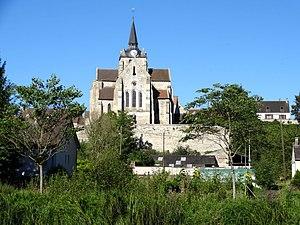
Église Saint-Martin de Mareuil-sur-Ourcq - voir titre.
L'église Saint-Martin est une église catholique paroissiale située à Mareuil-sur-Ourcq, dans l'Oise. C'est un édifice très homogène de style gothique, qui a été bati sous trois campagnes de construction rapprochées au cours de la première moitié du XIIIᵉ siècle. Il se compose d'une nef avec des grandes arcades surmontées de fenêtres, de deux bas-côtés, d'un transept débordant, dont les deux croisillons se prolongent par des chapelles vers l'est, et d'un chœur carré au chevet plat. Si la sculpture et la modénature, remarquables dans les trois premières travées, reflètent pleinement l'époque de construction, l'architecture s'inscrit encore dans la tradition romane tardive, ce qui se traduit par les proportions, le recours aux baies et arcatures plaquées en plein cintre, l'absence de fenêtres à remplage, et certaines particularités du plan. Le vaisseau central se remarque néanmoins par un certain élancement, qui contraste avec l'aspect trapu du clocher central, coiffé d'une flèche en charpente de l'époque moderne.